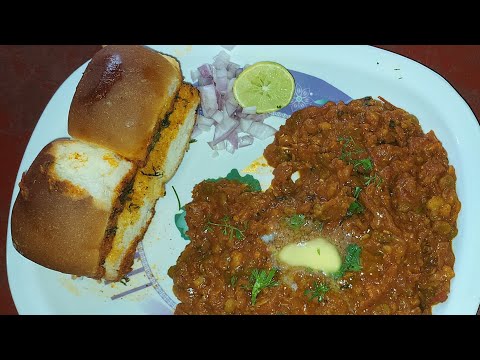
Dish: pav_bhaji